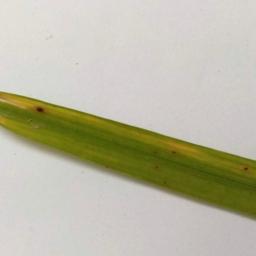
Label: Rice___Brown_Spot